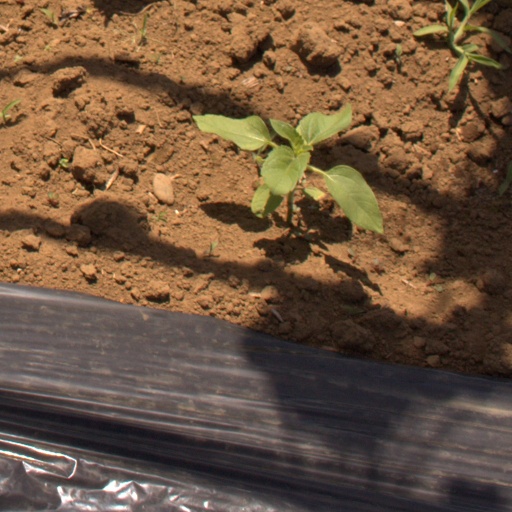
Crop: Jerusalem artichoke